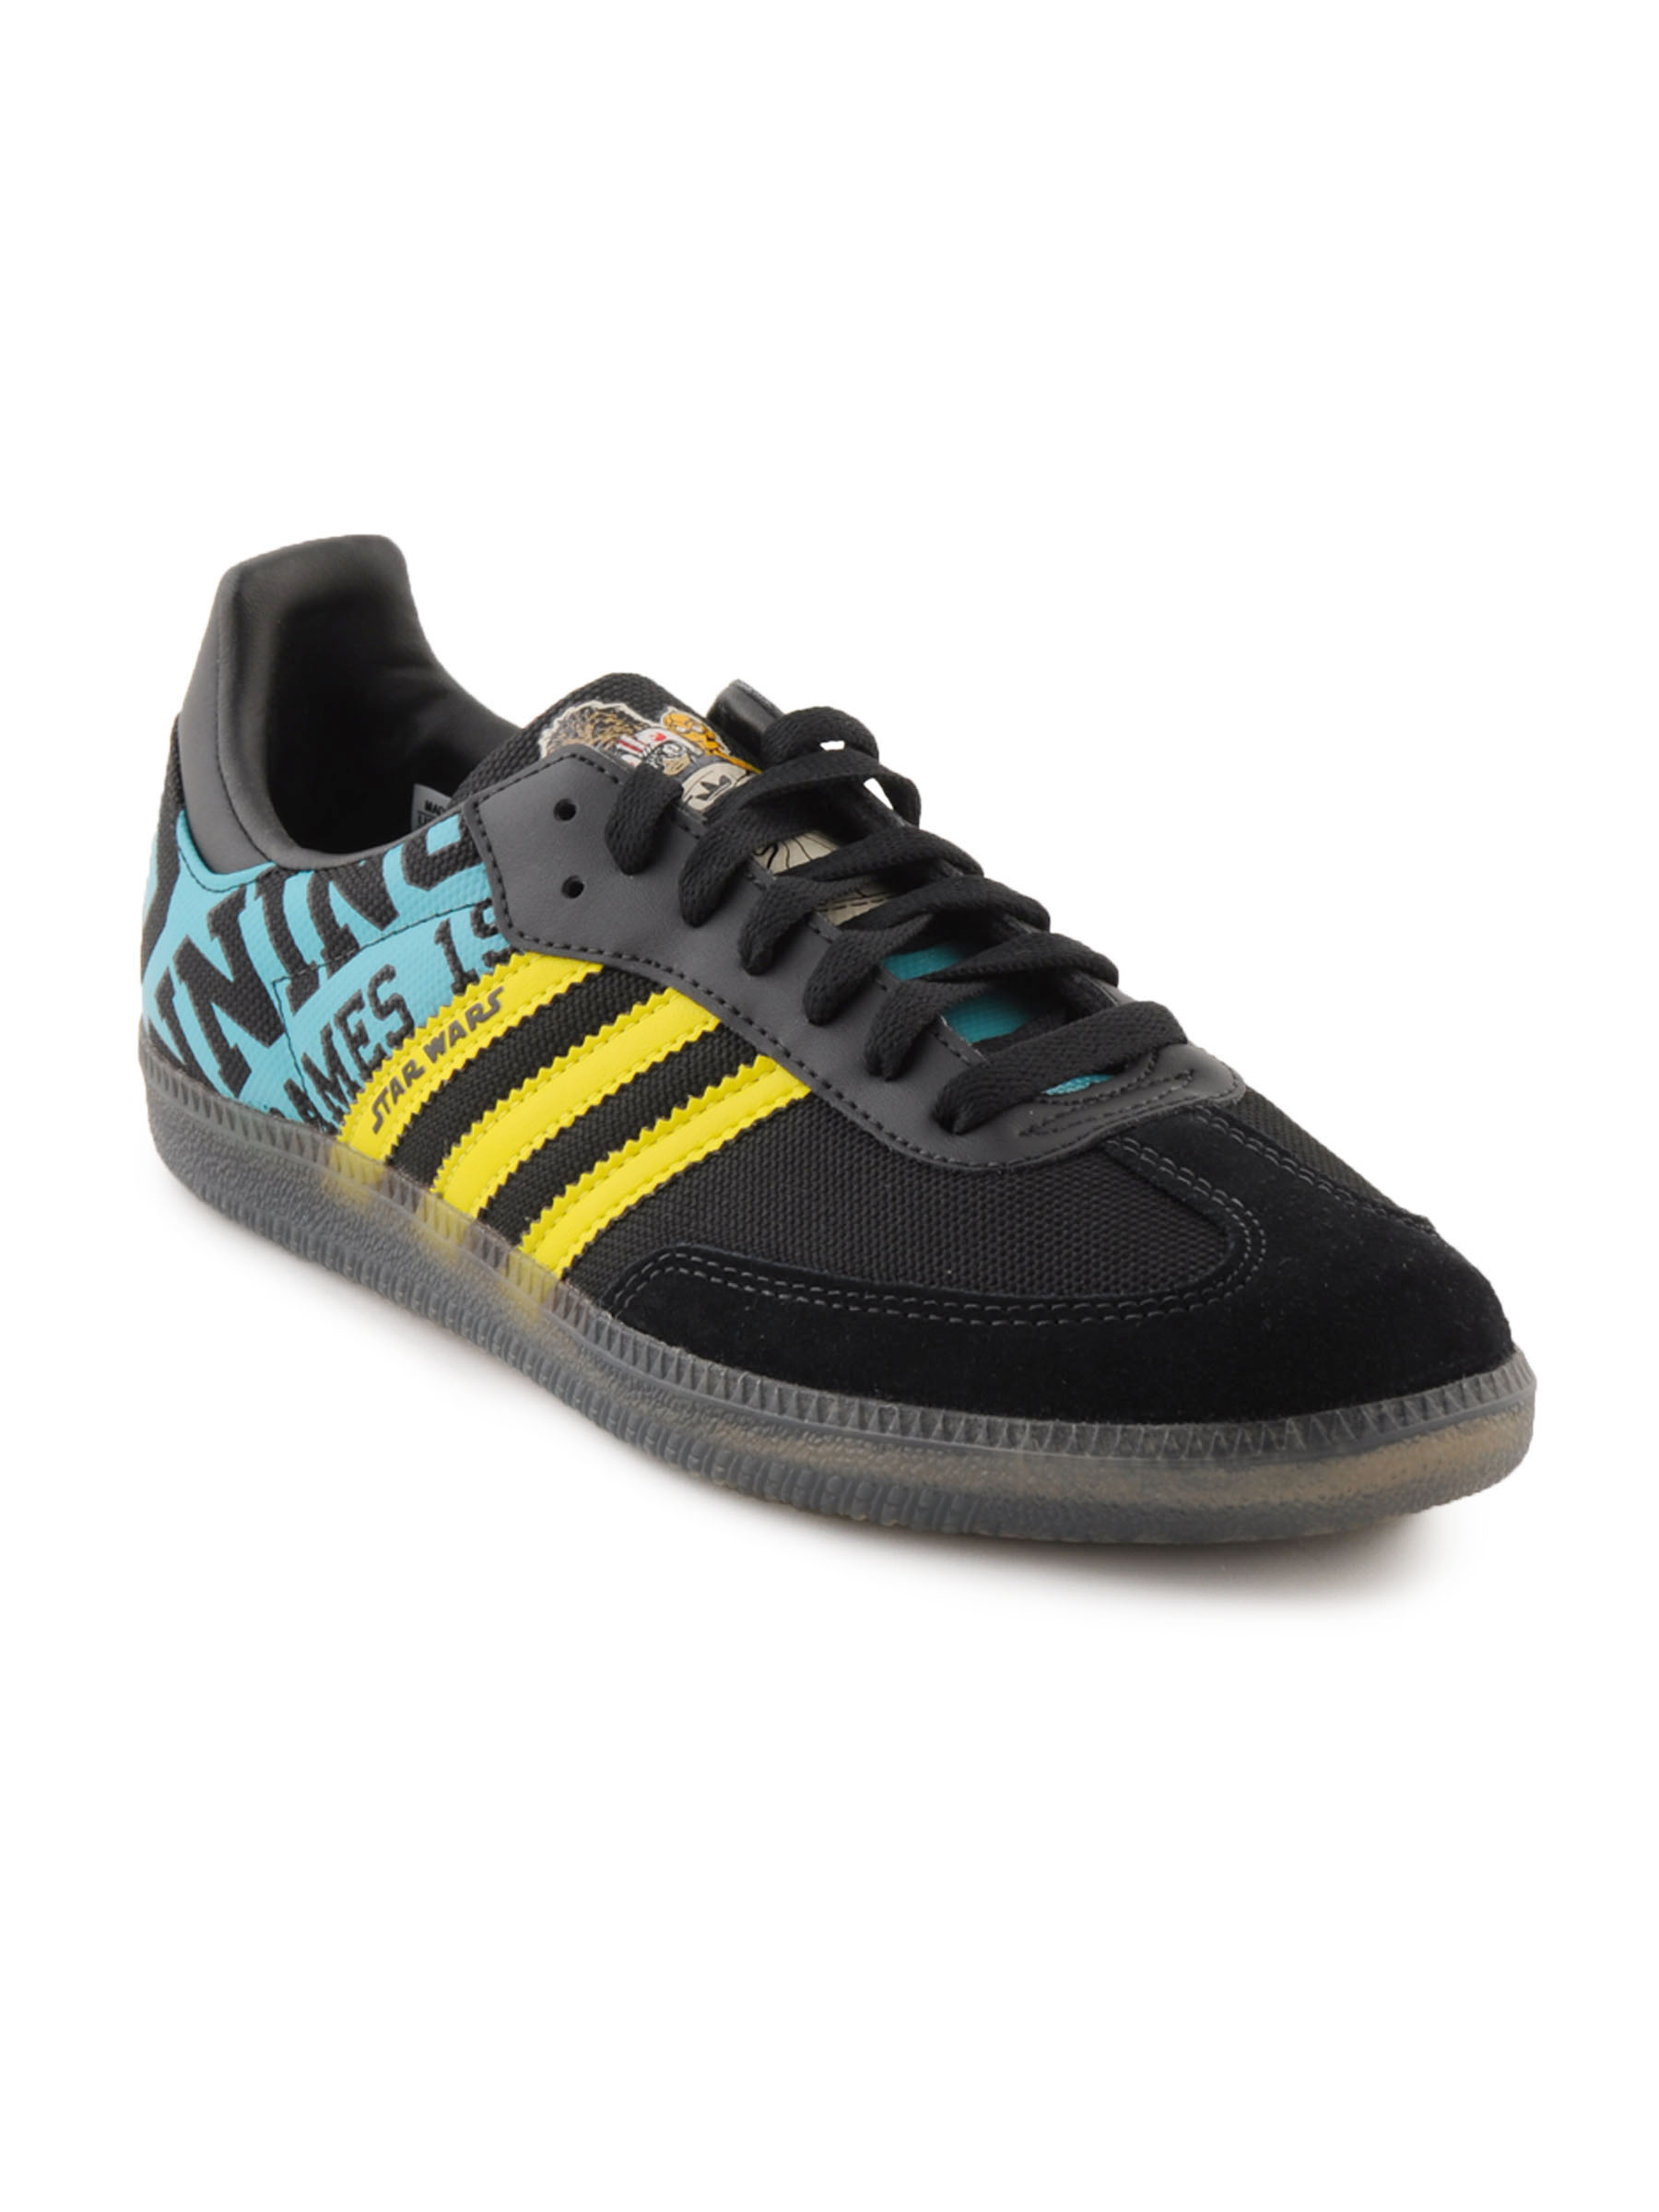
ADIDAS Originals Men Samba Black Casual Shoes
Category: Footwear / Shoes / Casual Shoes
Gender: Men
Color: Black
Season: Fall 2011
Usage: Casual